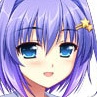
Portrait style: Anime Portrait